Augustus Newman

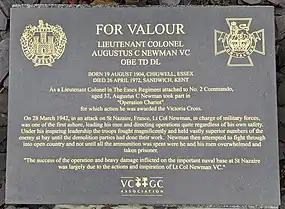
Plaque in St Peter's Churchyard, Sandwich, Kent

Lieutenant Colonel Augustus Charles Newman, (19 August 1904 – 26 April 1972) was a British Army officer and recipient of the Victoria Cross, the highest award for gallantry in the face of the enemy that can be awarded to British and Commonwealth forces.